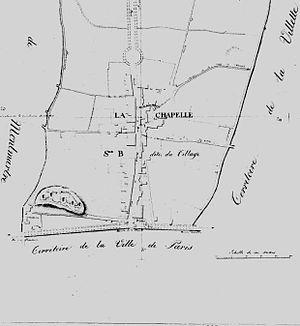
Plan de la commune de La Chapelle Saint-Denis en 1814.
Le quartier de La Chapelle est le 72ᵉ quartier administratif de Paris situé dans le 18ᵉ arrondissement.
La Chapelle est une ancienne commune de l'ancien département de la Seine qui a existé de 1790 à 1860 avant son incorporation au territoire de la ville de Paris. Elle s'est appelée La Chapelle-Franciade sous la Révolution. Elle est parfois nommée La Chapelle-Saint-Denis.